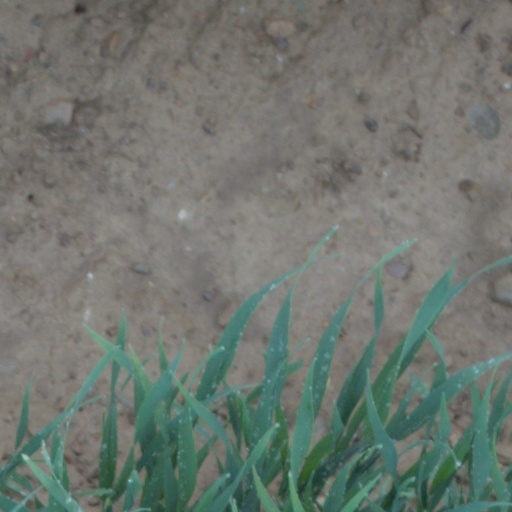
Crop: wheat